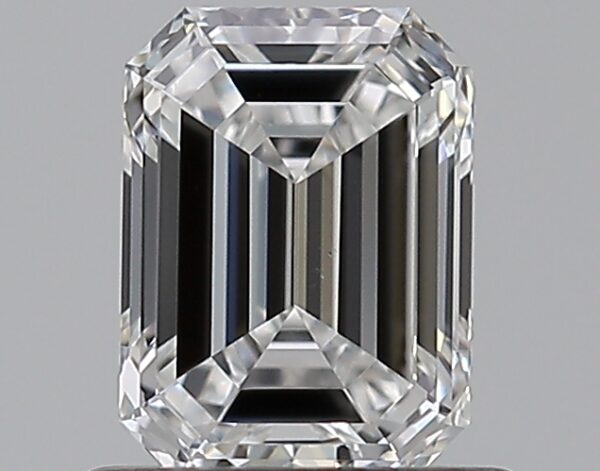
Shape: emerald
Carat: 0.71
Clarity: VS2
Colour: E
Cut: EX
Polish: EX
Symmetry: EX
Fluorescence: N
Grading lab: GIA
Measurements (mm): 5.97 x 4.41 x 2.86